The Biggest Bear

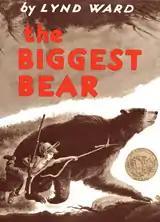
Front cover, designed by Lynd Ward

The Biggest Bear is a children's picture book by Lynd Ward, first published in 1952. It was illustrated using casein paint, and won the Caldecott Medal for illustration in 1953.